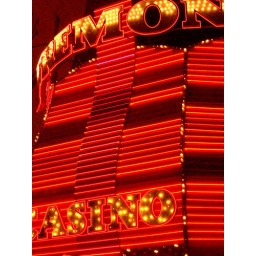
neon sign on freemont street in downtown vegas. during the light show.